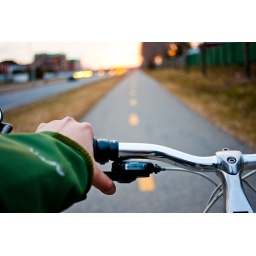
A bike in a field dreams of unconventionnal places